Philippine Span Asia Carrier Corporation

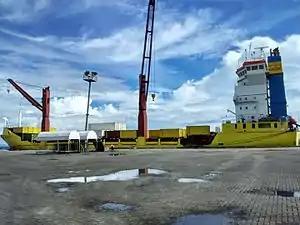
"Span Asia 25" docked at the Zamboanga International Seaport

In January 2015, almost 7 years after the sinking of MV Princess of the Stars, the Maritime Industry Authority decided to revoke the company's certificate of public convenience (CPC), which meant that the company could no longer legally transport passengers.